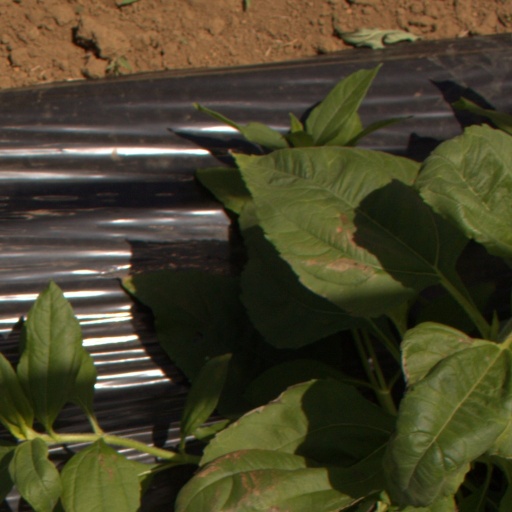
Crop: Jerusalem artichoke